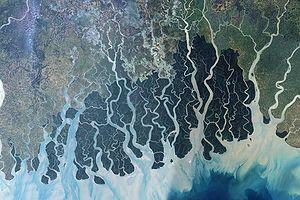
Cette image satellite montre la forêt dans le secteur protégé. La région des Sundarbans semble vert-foncé, entouré au nord par un paysage de régions agricoles, qui apparaissent d’un vert plus léger, les villes, sont en brun, et les cours d’eau sont bleus. Les étangs pour l'aquiculture de crevette, particulièrement au Bangladesh, se trouvent juste a la limite du secteur protégé, un problème potentiel pour la qualité de l'eau et la biodiversité du secteur. La forêt peut également être sous l'effet de perturbations environnementales à des milliers de kilomètres de distance, comme le déboisement des montagnes de l'Himalaya loin au nord.
Les Sundarbans est une région faite d'innombrables bras et canaux du delta du Gange qui, par le Hooghly et d'autres, descendent vers le golfe du Bengale. Il s'y trouve la plus grande forêt de mangrove du monde. La région, caractéristique du Bengale, se trouve à cheval entre l'Inde et le Bangladesh. Elle a été classée patrimoine mondial de l'UNESCO dans les deux pays. Le site est également reconnu en tant que site Ramsar depuis le 21 mai 1992 et réserve de biosphère depuis 2001.